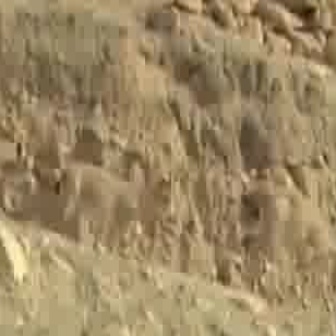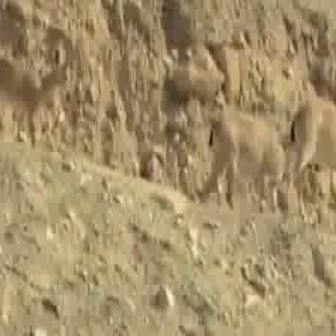
  Please identify the target specified by the bounding box [48,158,171,281] in the first image and locate it in the second image. Return the coordinates in [x_min,y_min,x_max,y_max] format.
Answer: [196,102,316,222]